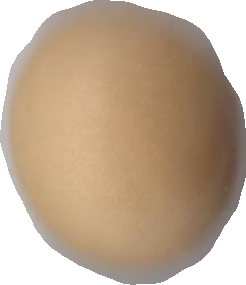
Variety: Grobogan